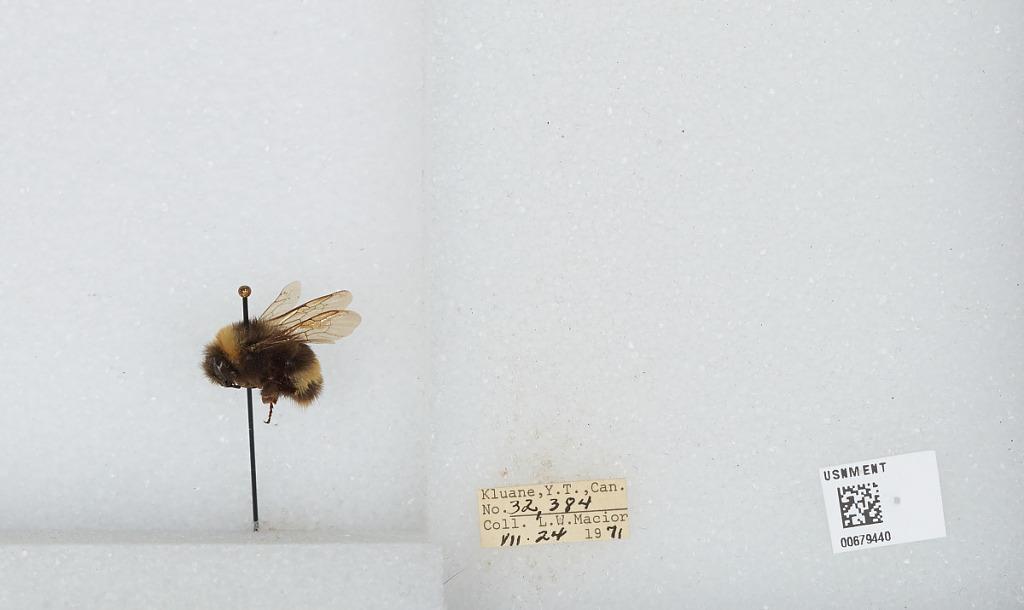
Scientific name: Bombus (Bombus) occidentalis Greene
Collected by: L. Macior
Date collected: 1971-7-24
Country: Canada
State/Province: Yukon Territory
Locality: Kluane
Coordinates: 60.75, -139.5